In Salah

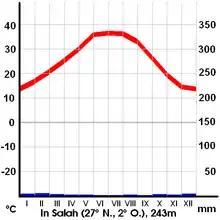
Climate in Salah

In Salah has a hot desert climate (Köppen climate classification "BWh"), with long, extremely hot summers and short, warm winters, and averages just of rainfall per year. Summer temperatures are consistently high as they commonly approach but temperatures at night fall low enough to around . The high temperature of was registered on 29 July, 2018. Even in early May or in late September, daytime temperatures can easily soar to . The Sahara region of Algeria is the source of a scorching, sometimes dusty and southerly wind called the Sirocco which parches the plateaus of northern Algeria for up to 40 days and reaches the Tell coastal region for as many as 20 days. During winter, nights can be chilly and frost is by no means unknown but the days are pleasantly warm, sunny and dry. In Salah has recorded at least in every month of the year including January and December as the absolute records high temperatures are respectively and for these two months. The absolute records low temperatures are below the freezing point, with recorded in January and recorded in both February and December, although freezing temperatures are very rare and don't occur each year. Average annual relative humidity is low with only 24%. The sky is clear all year and cloudy days are very rare. Thereby, the solar irradiation is among the highest found on the planet and the annual sunshine duration is estimated between 3,700 h and 4,000 h. In Salah is often quoted as one of the hottest spots worldwide. With Adrar and Reggane, In Salah forms the "Triangle of Fire" as local inhabitants say due to the extreme desert heat that bakes the region from May to September.